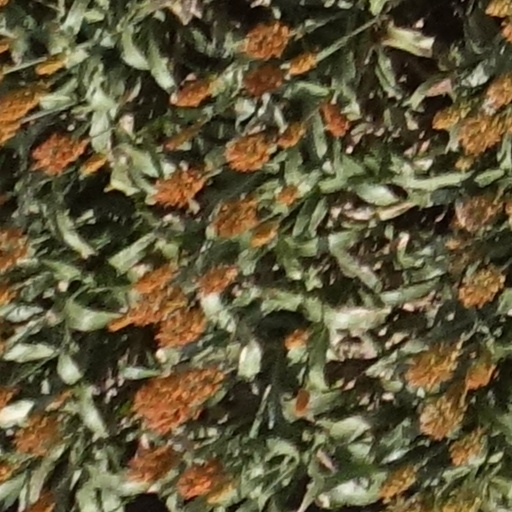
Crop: sorghum